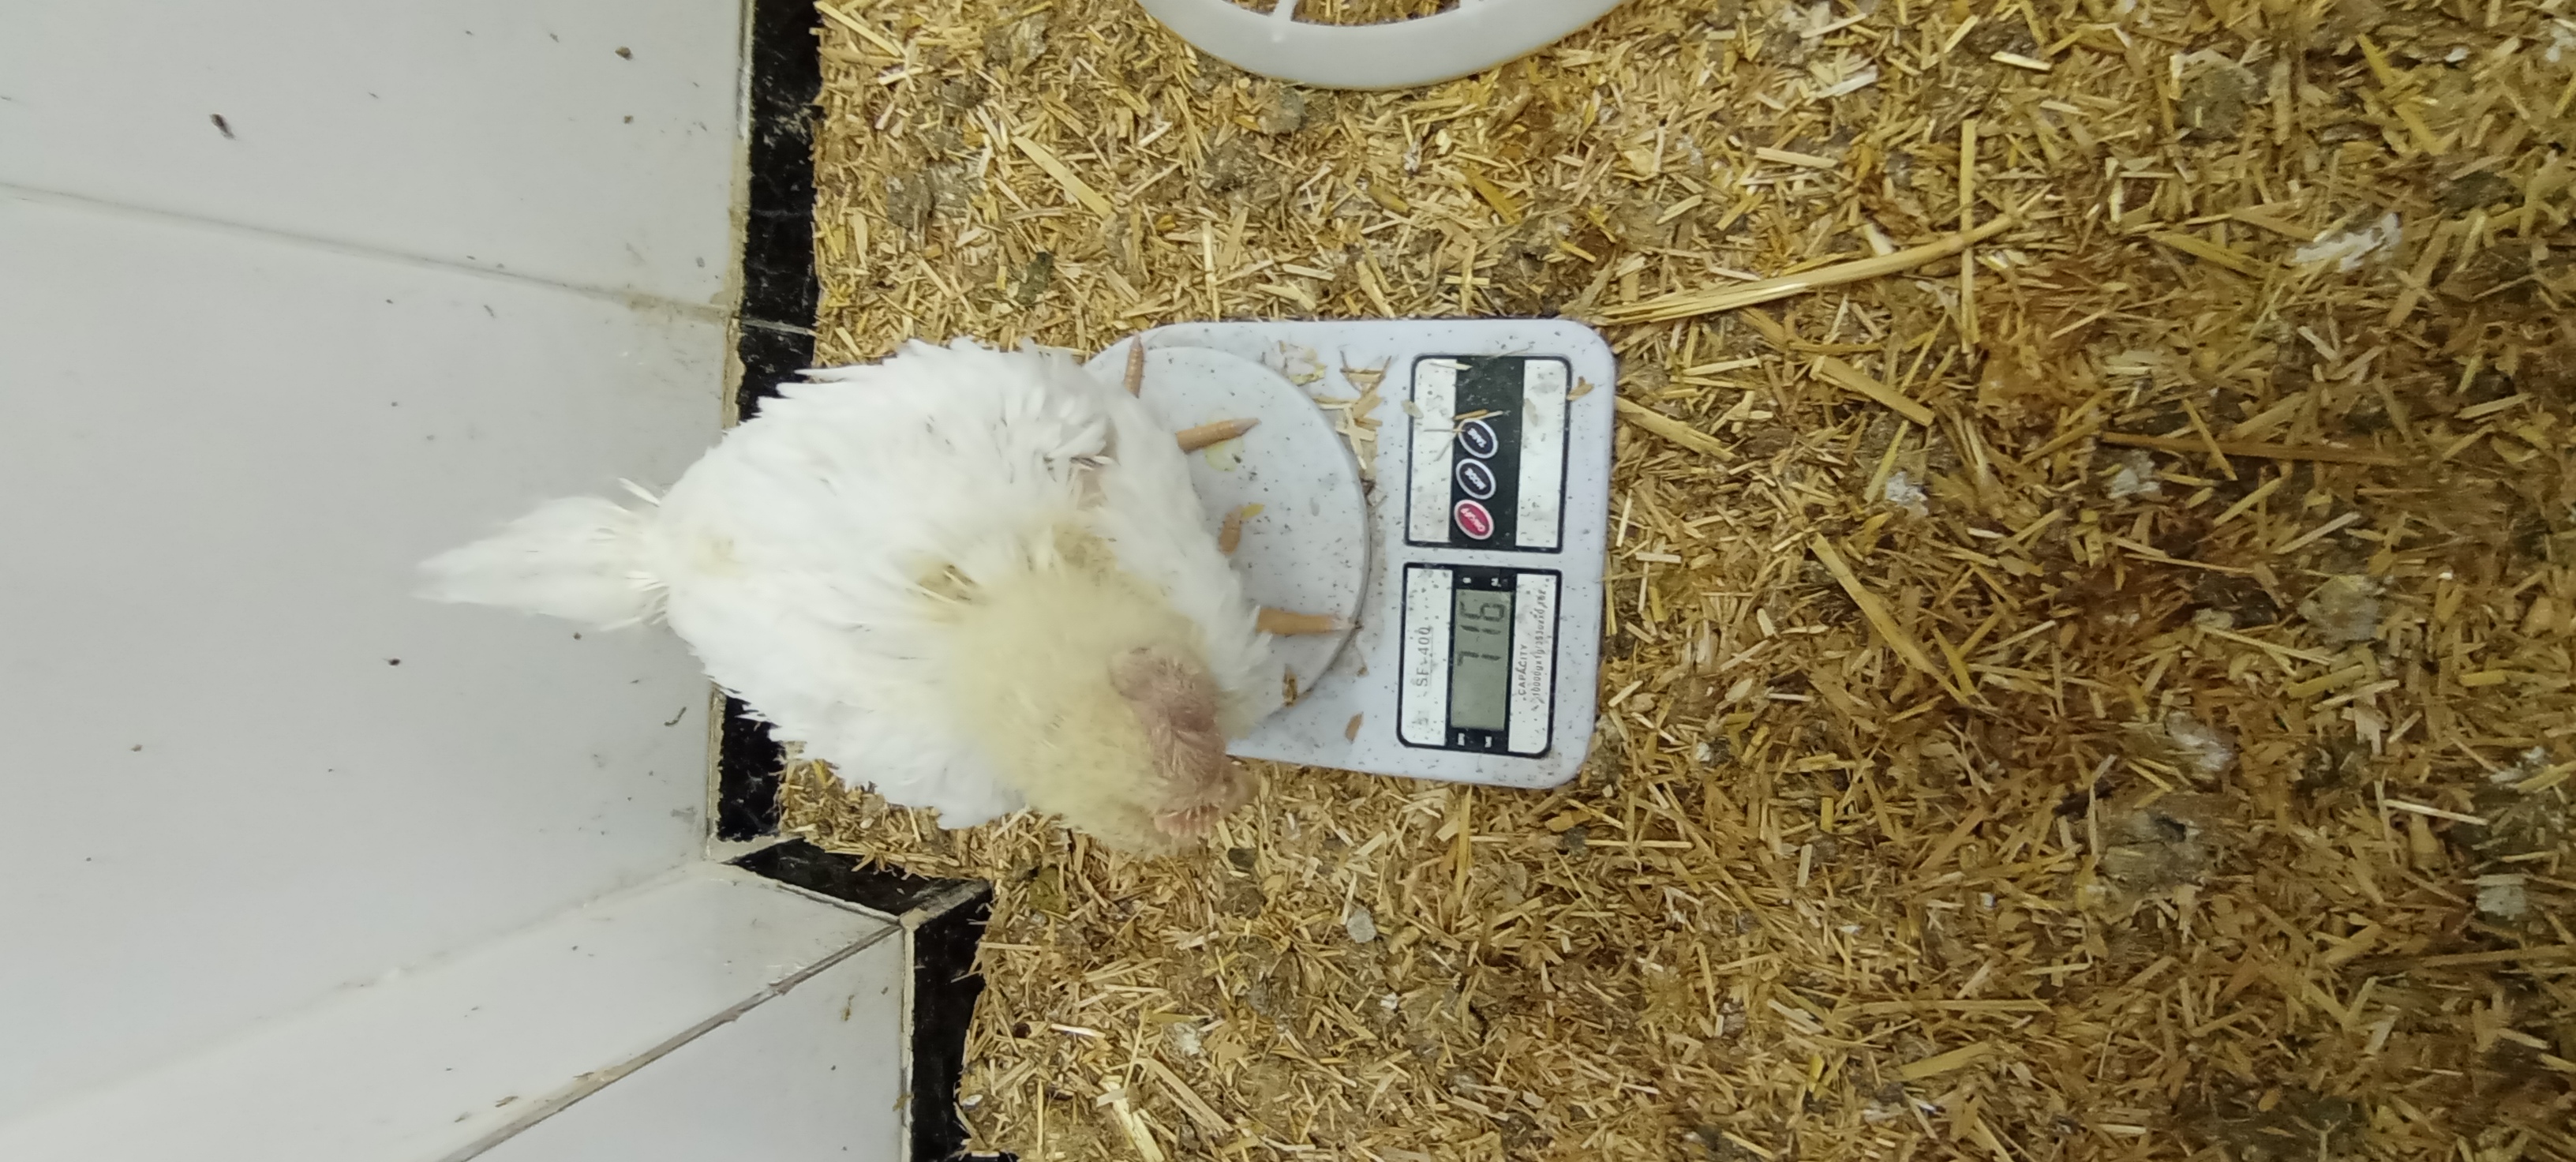
Weight: 719 g